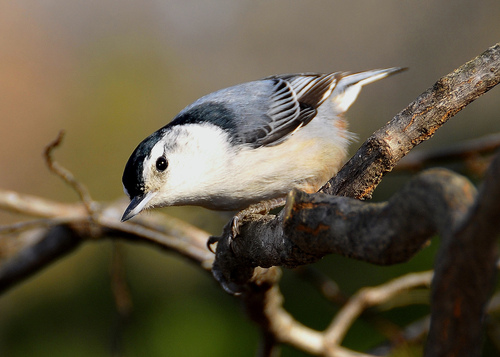
this white bellied bird has a black and white bill, and brown feet.
a small bird with a black eye, a white breast and belly and a black crown.
this is a tiny bird with white body and black details running from top of beak, across top of head and back, down to the tail.
a small bird with white breast and black crown and bill.
this bird has a white belly, grey wing and a dark blue head.
this bird has wings that are blue and has a white bellya small bird with white wing bars, brown secondaries, and a grey crown.
this particular bird has a belly that is white and has gray and black secondaries
this bird has wings that are grey and has a white bellythe bird has a black eyering and striped wingbars.
Species: White Breasted Nuthatch